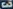
Number: 3